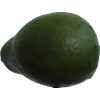
Label: green_avocado